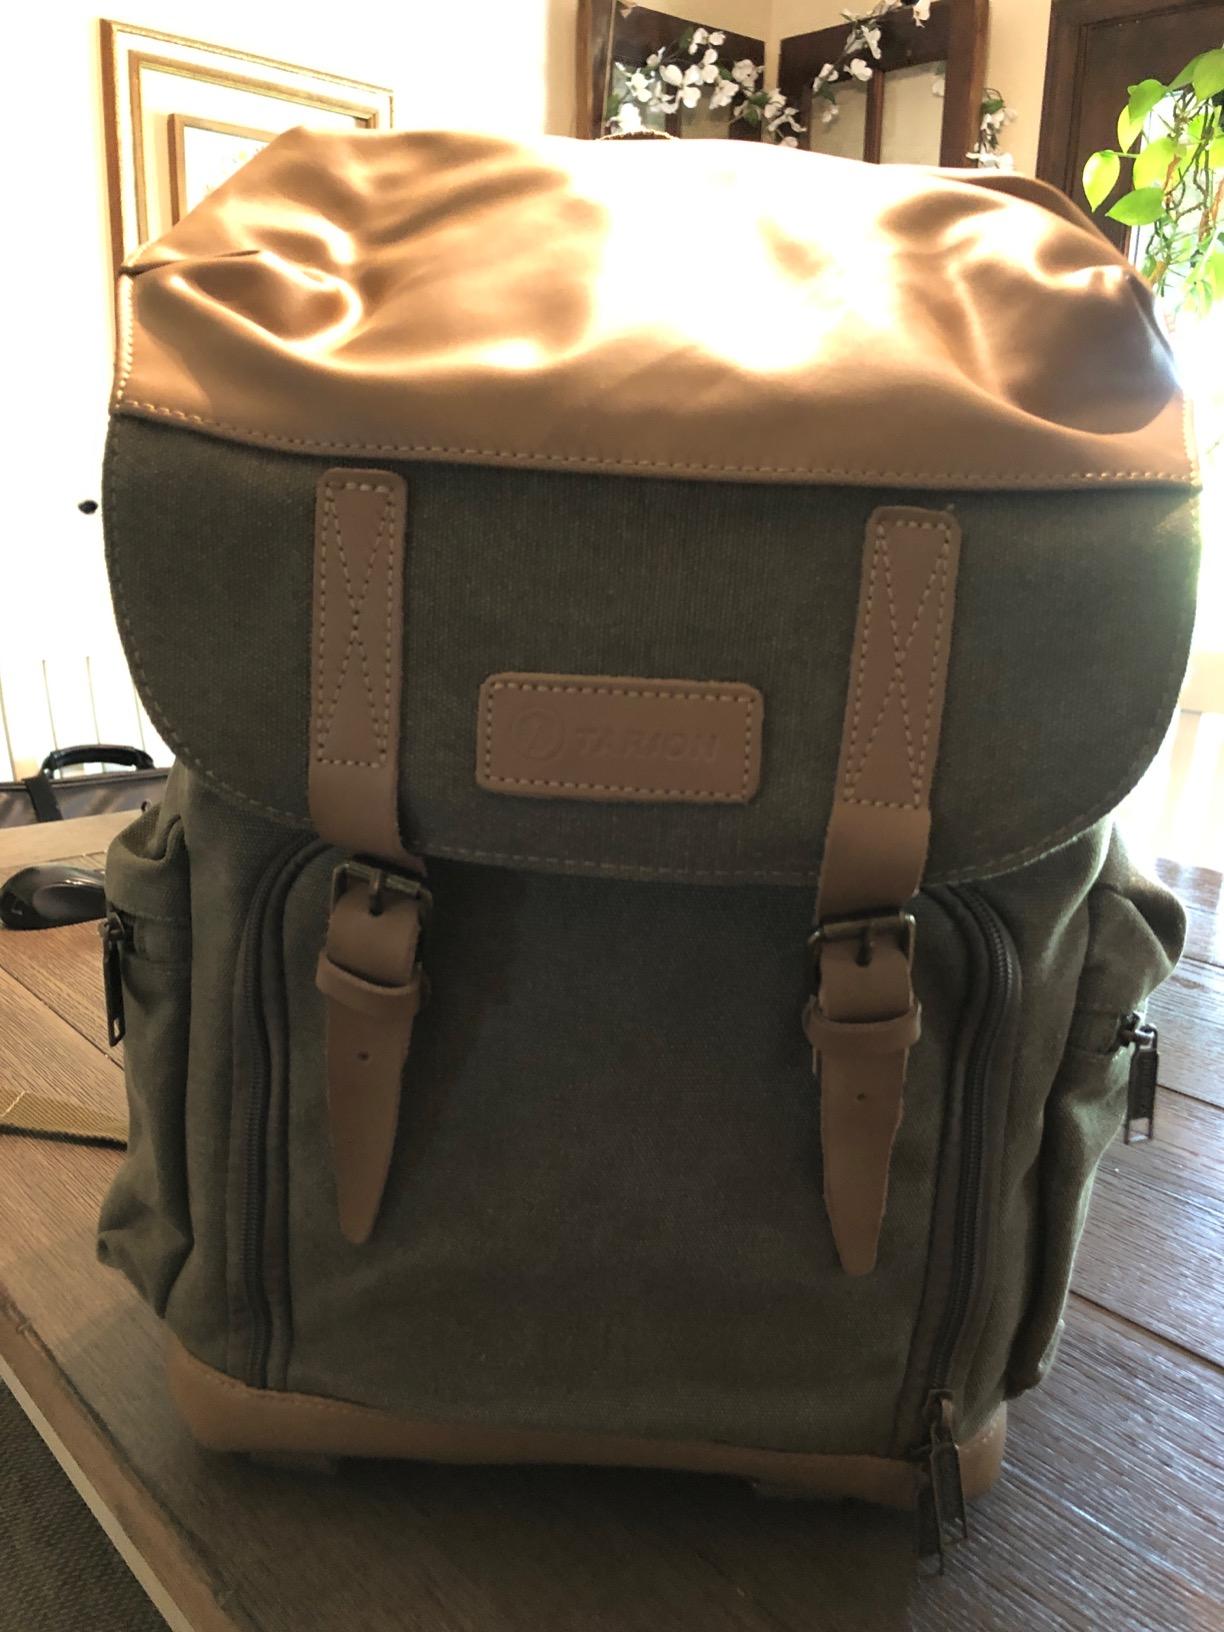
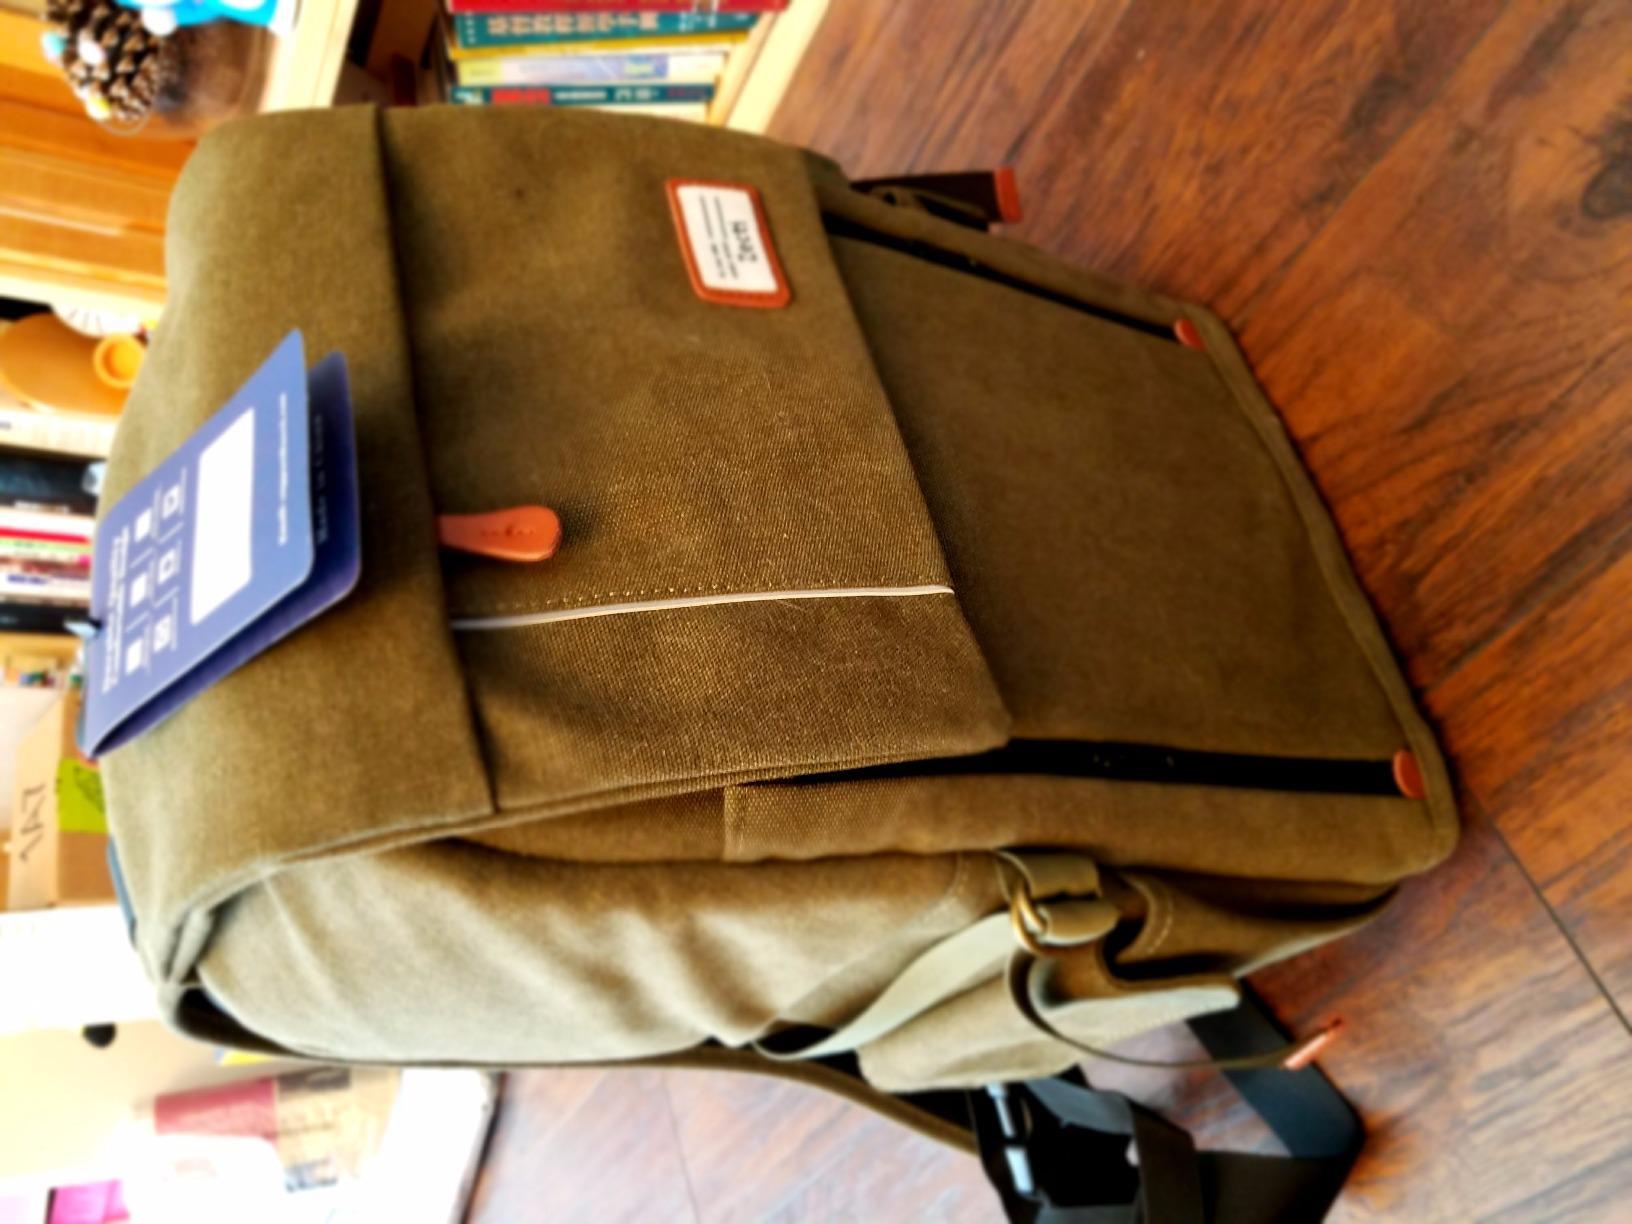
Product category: bag
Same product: no